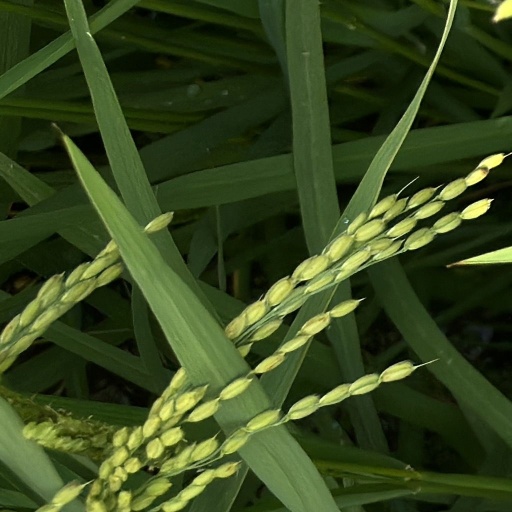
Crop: rice